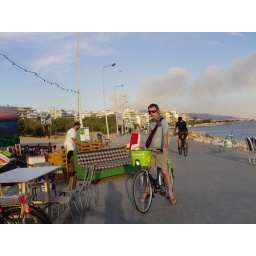
Nick on a biennial bike in front of deliberately-started mountain fires.